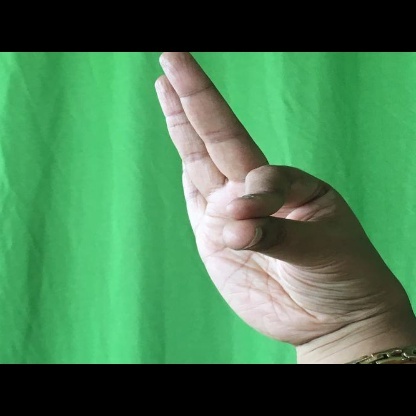
Mudra: Hamsasyam